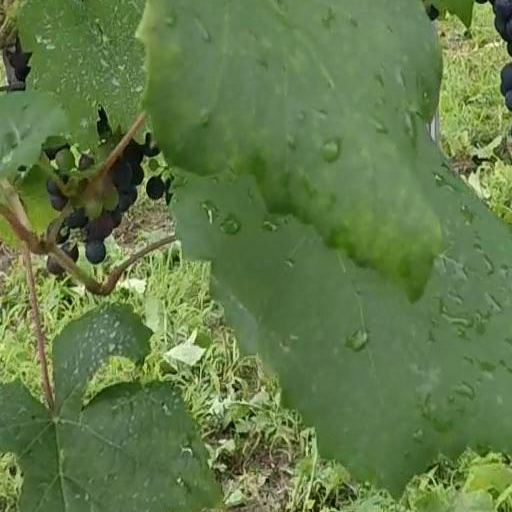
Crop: grape